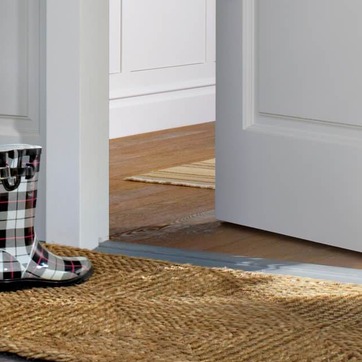
Material: carpet